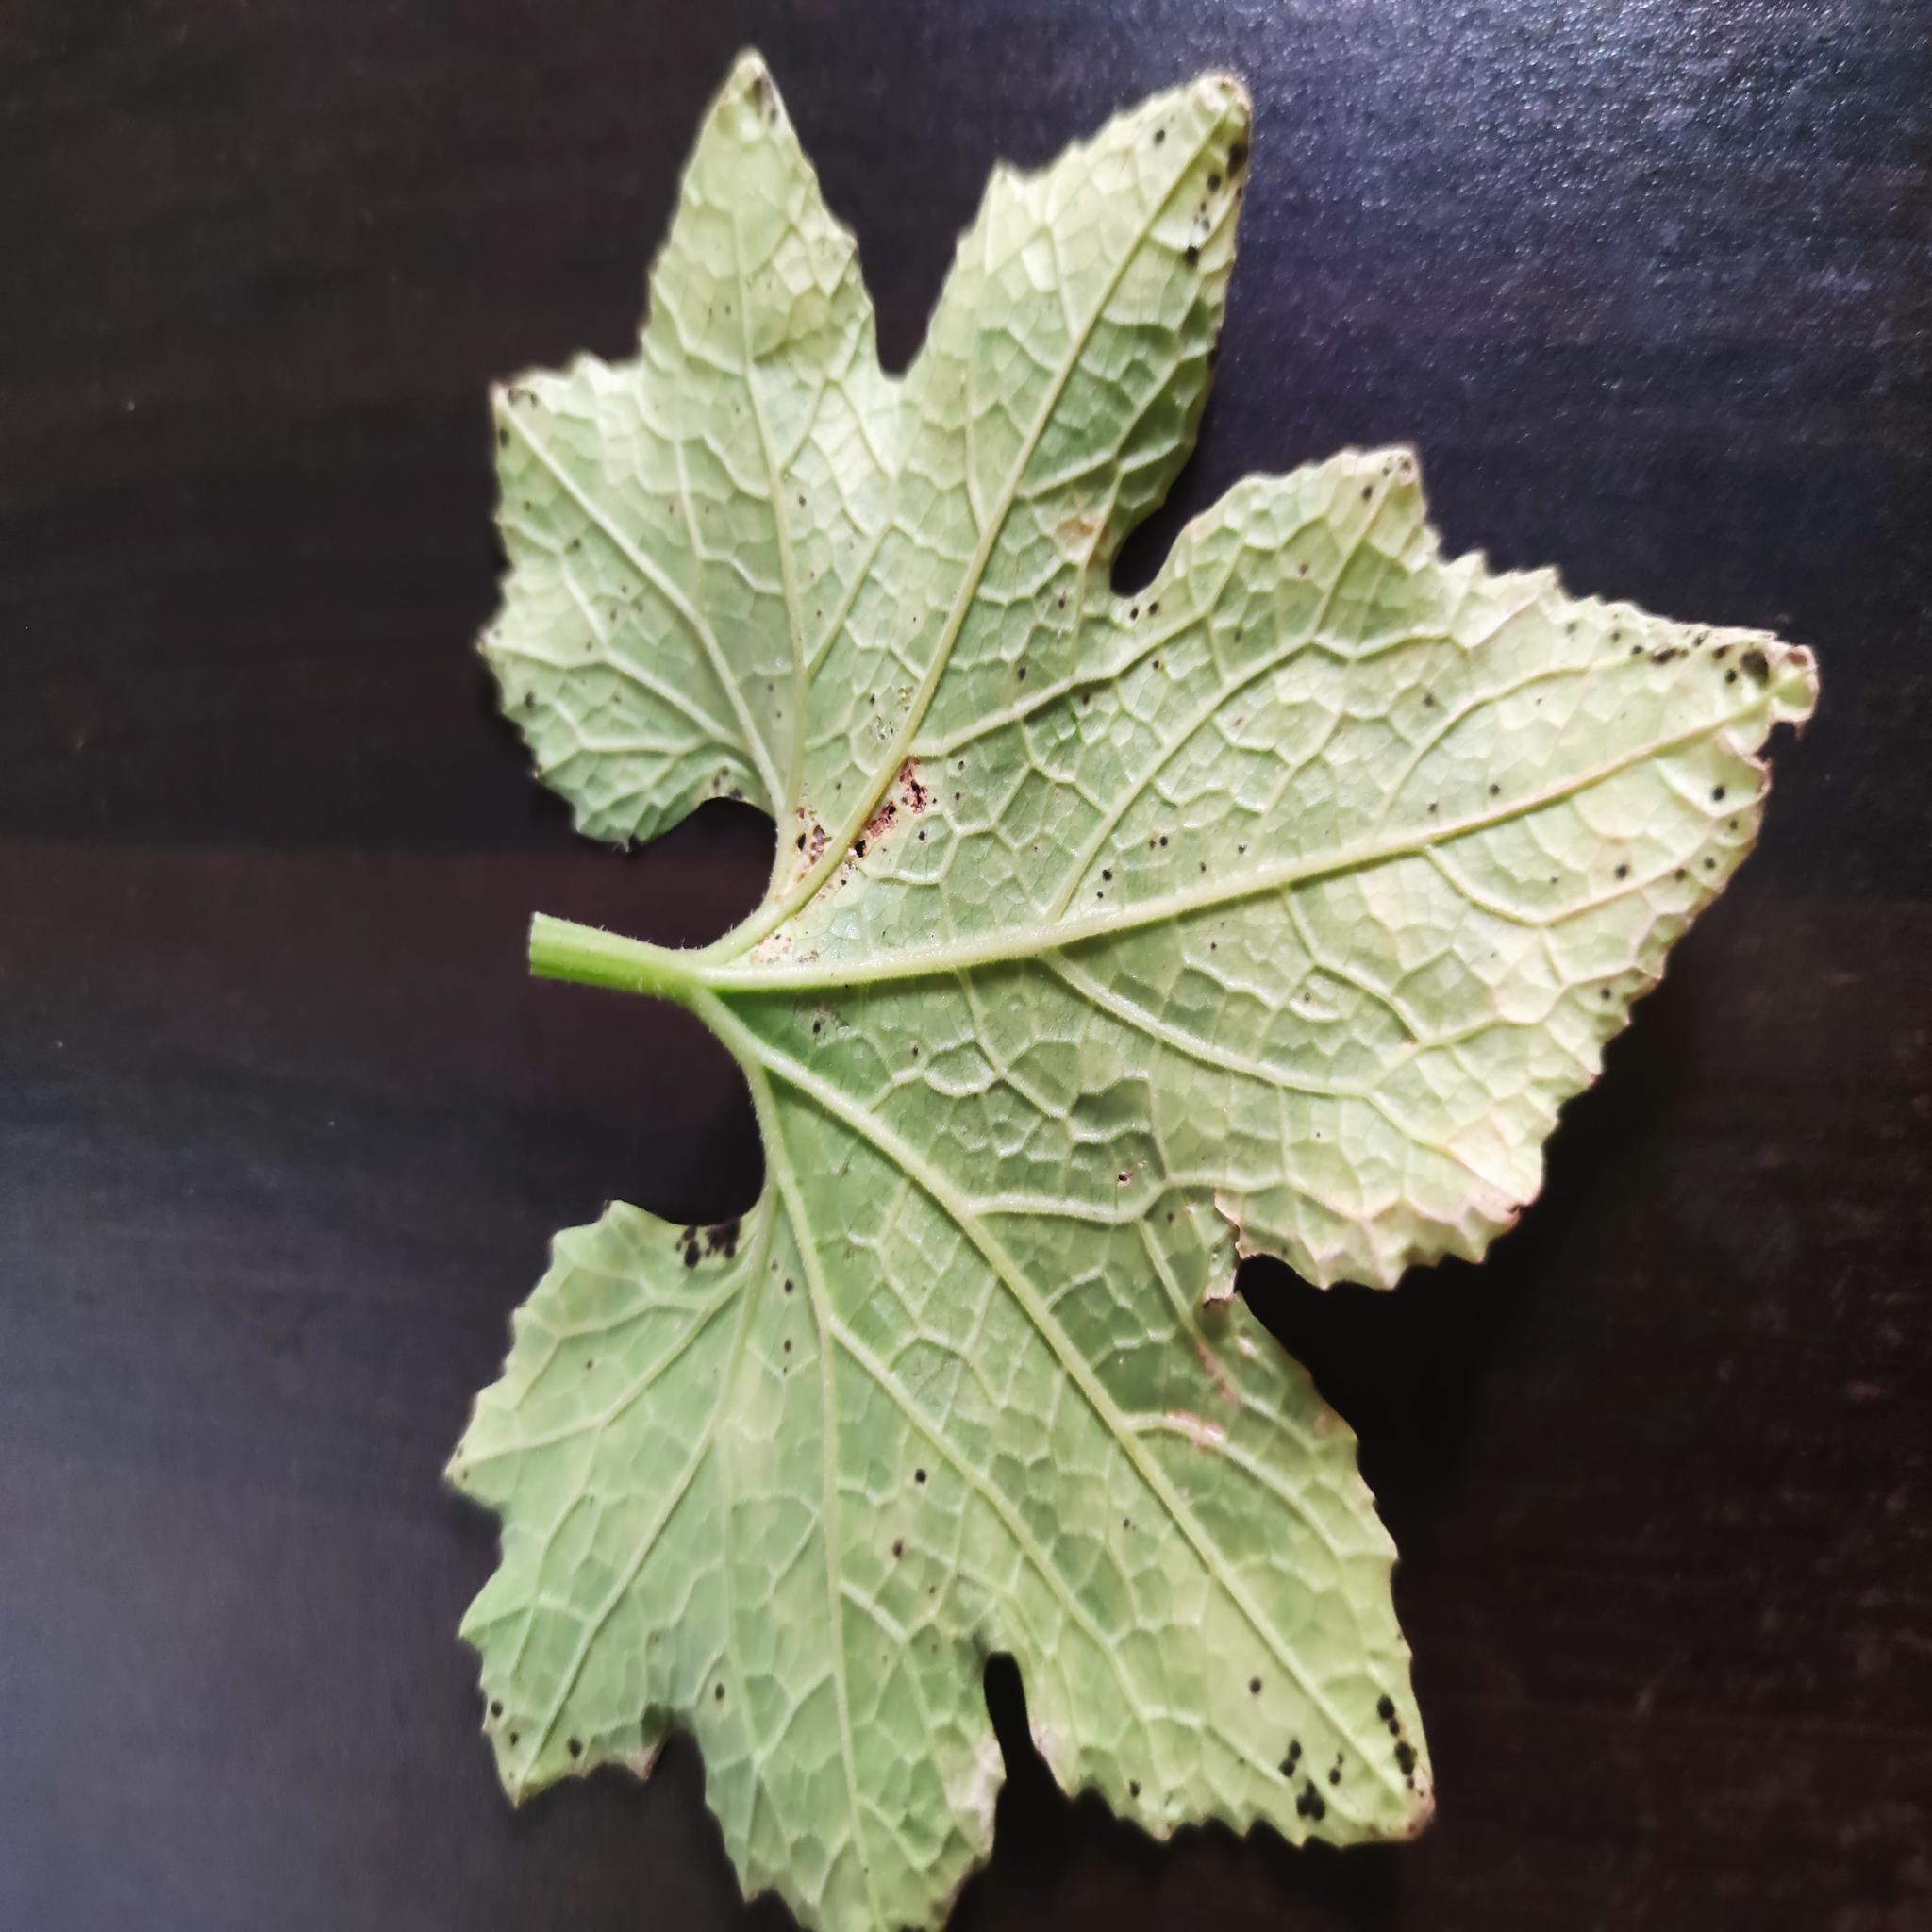
Label: Aphid